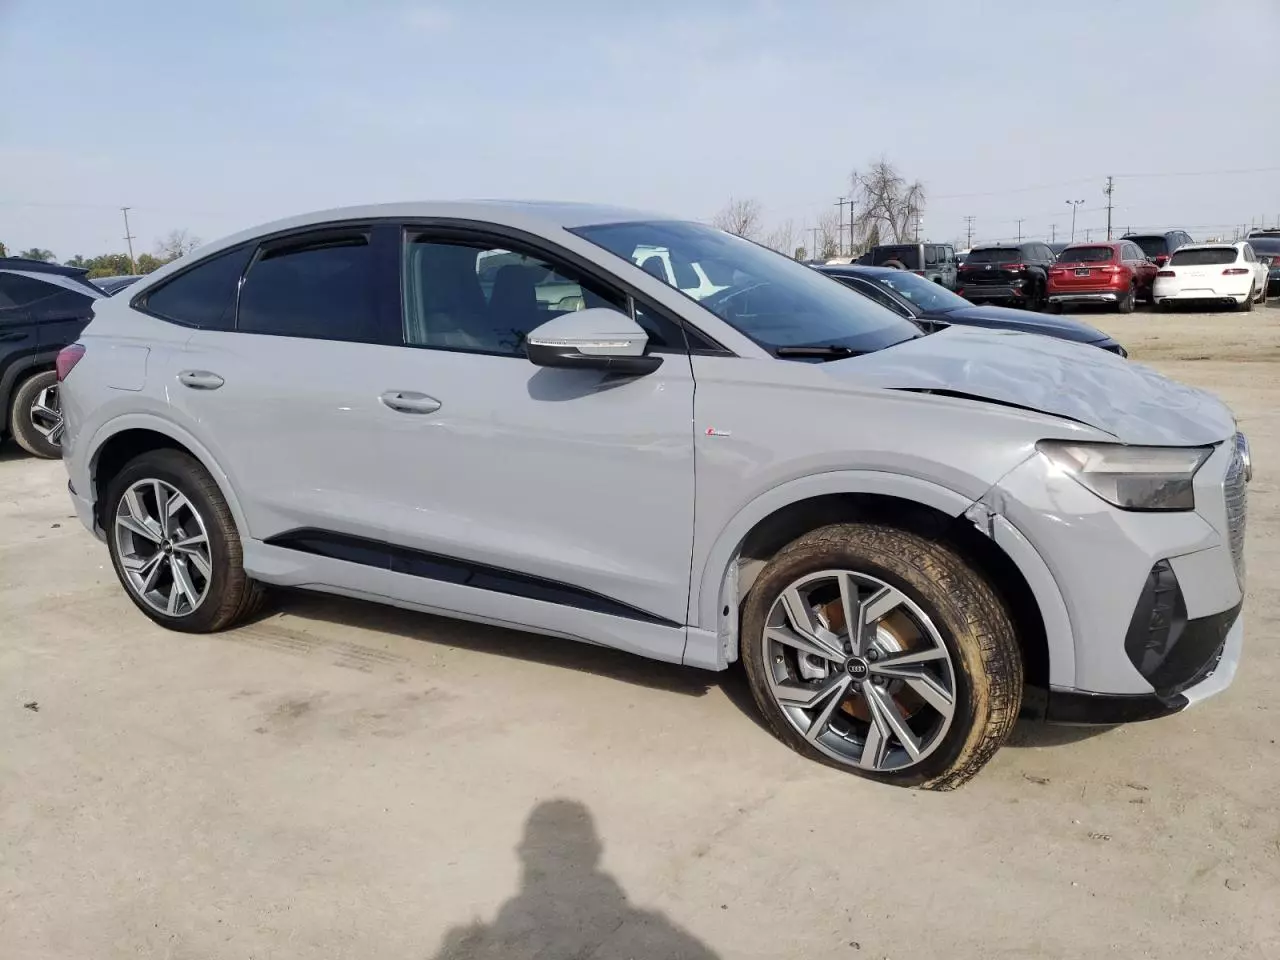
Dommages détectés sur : pare-choc avant, capot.
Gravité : mineur